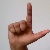
The image shows a hand gesture representing the letter 'L' in Indian Sign Language.